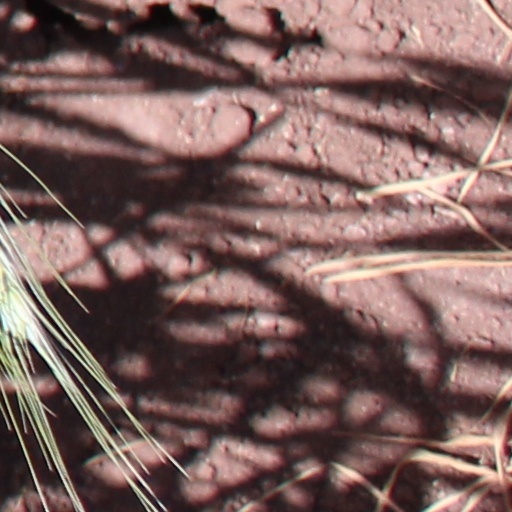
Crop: wheat